McRae Jail

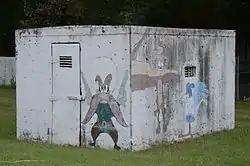

The McRae Jail is a former local jail on East First Street in McRae, Arkansas. It is a small single-story masonry structure, built out of cast concrete. It has a single door with a barred opening, and small openings on the sides, also barred. Built about 1934 with funding from the Works Progress Administration (WPA), it is one of three jails built in White County by the WPA, and is of those three the best preserved.